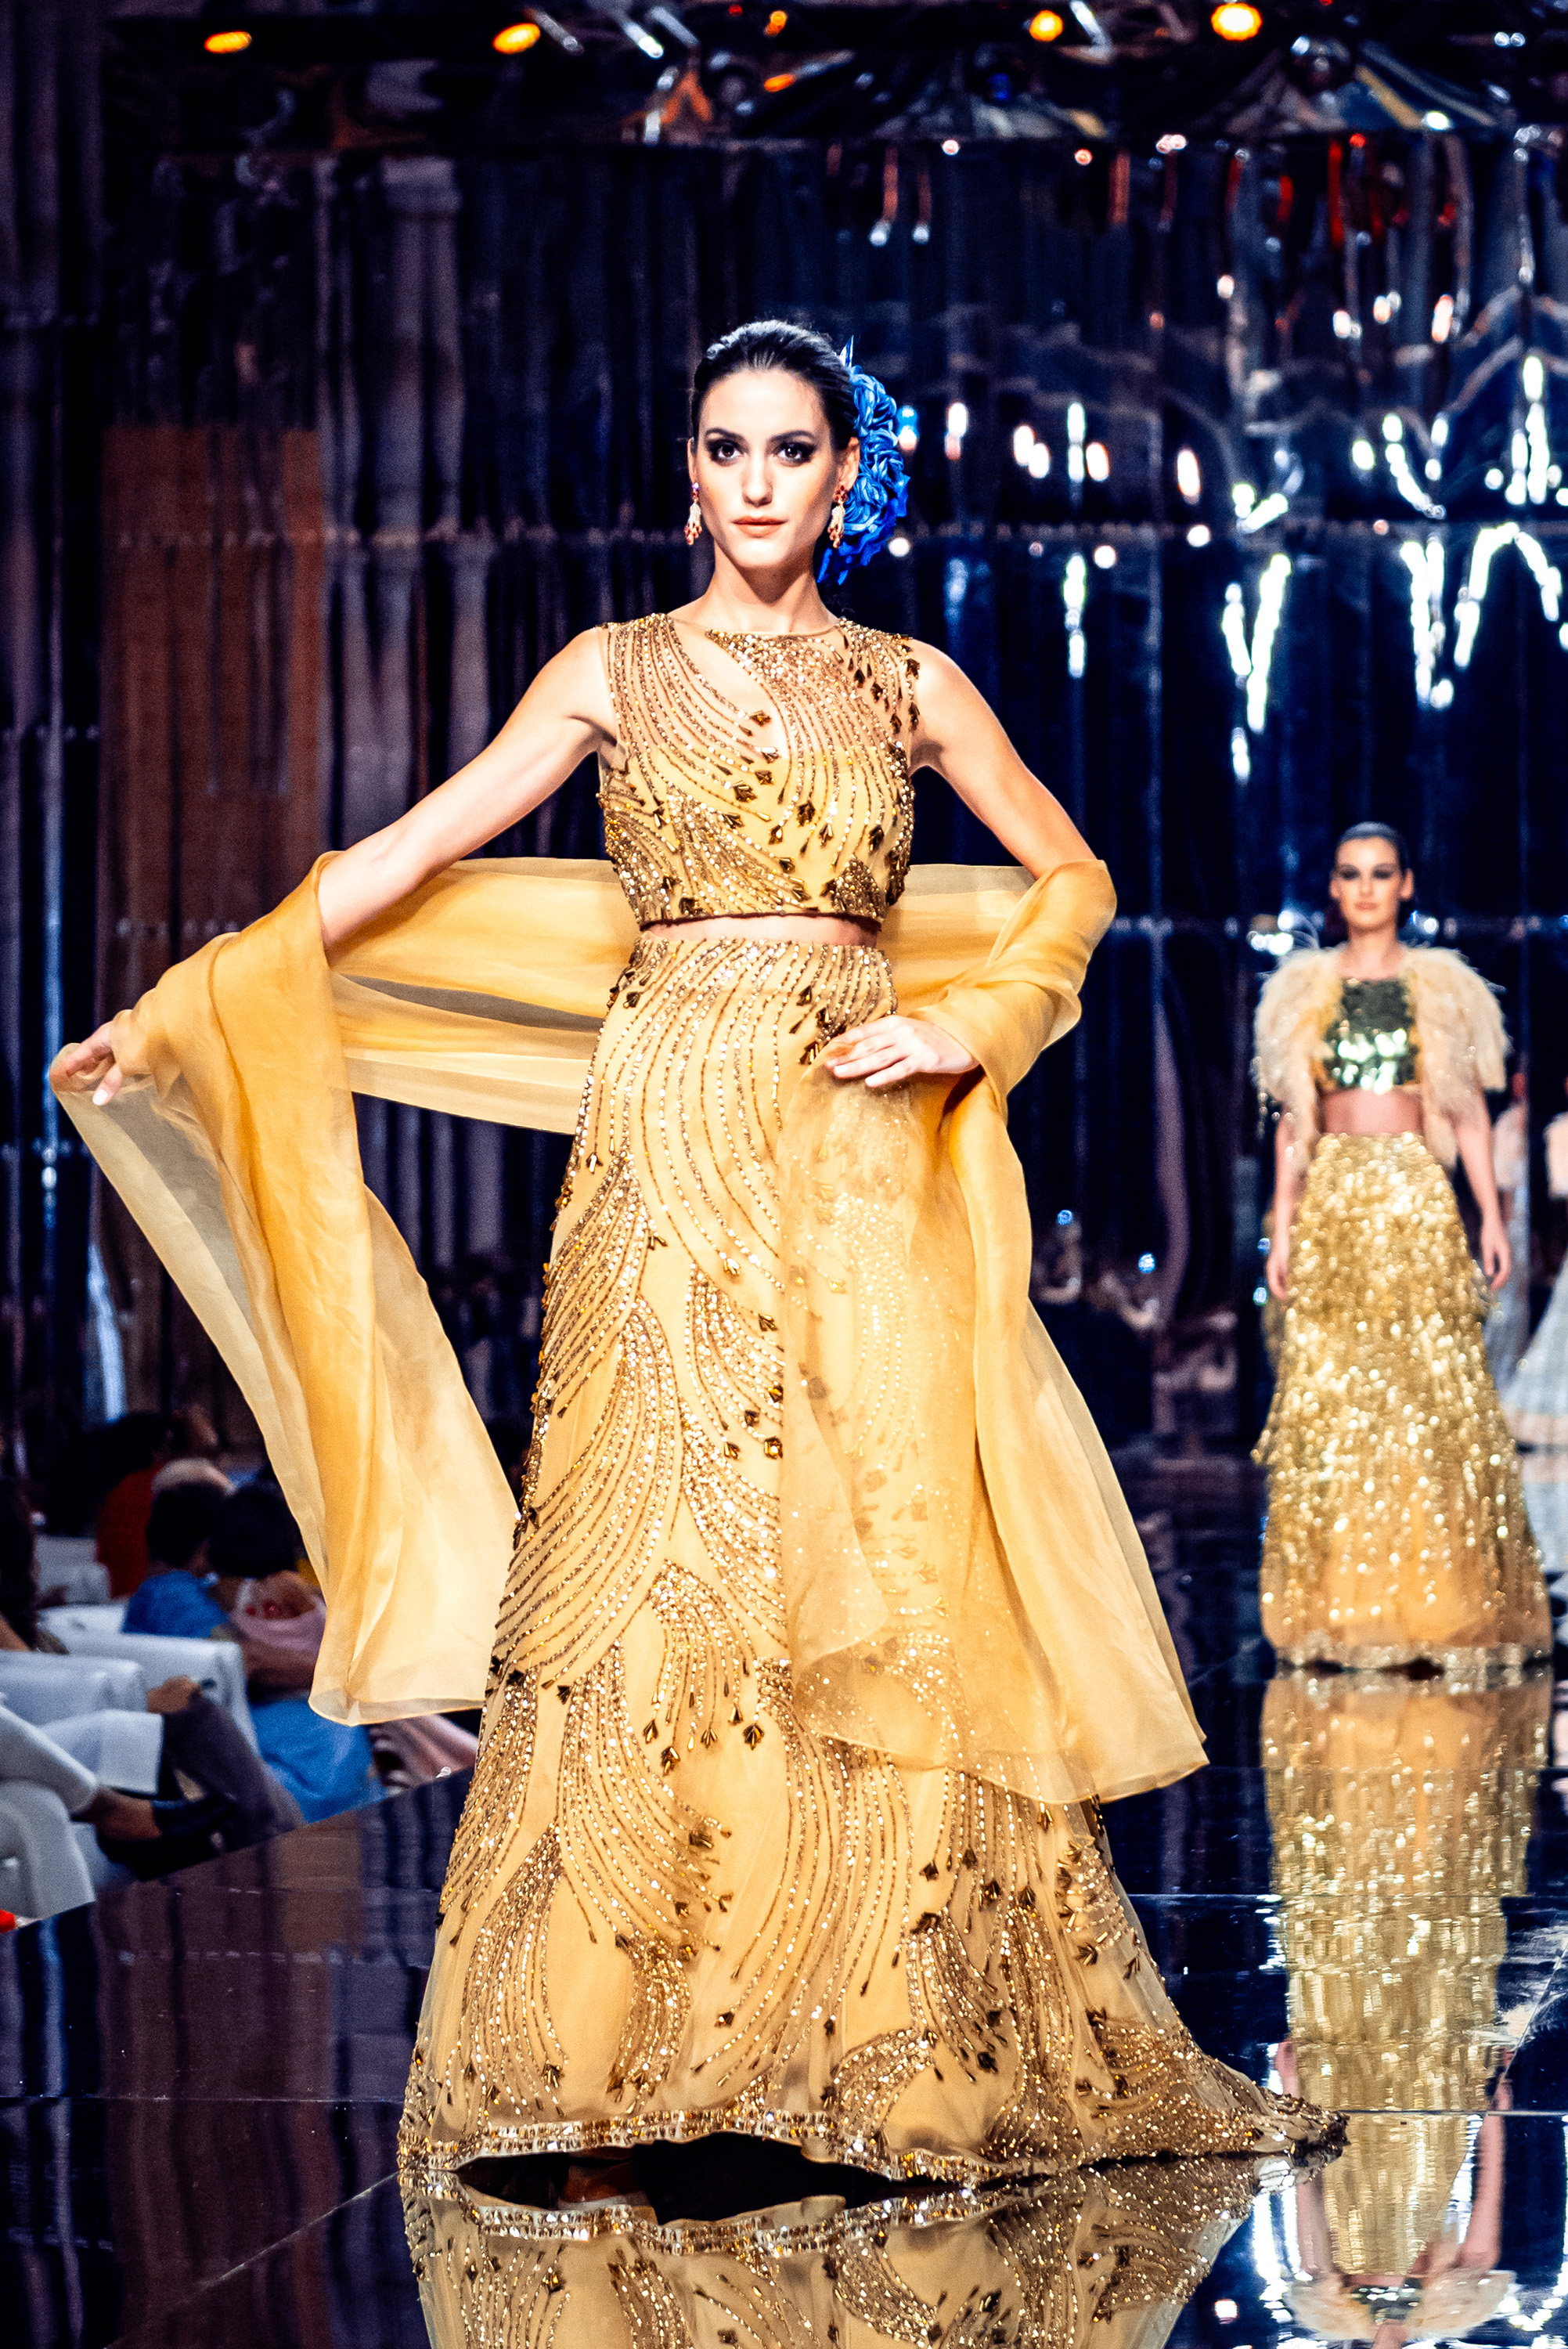
fashion model, clothing, dress, fashion, formal wear, yellow, fashion design, haute couture, fashion show, gown, event, performance, jewellery, costume design, fashion accessory